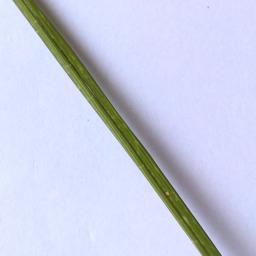
Label: Rice___Leaf_Blast